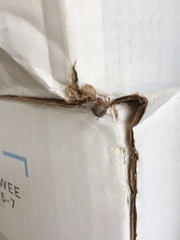
Species: Parasteatoda_tepidariorum